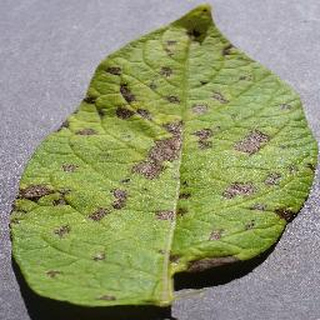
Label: potato_early_blight